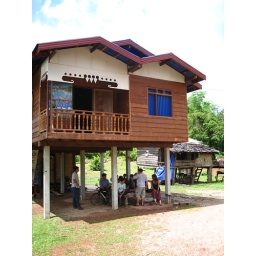
we waited in this house when the bus broke down...a super duper friendly famely